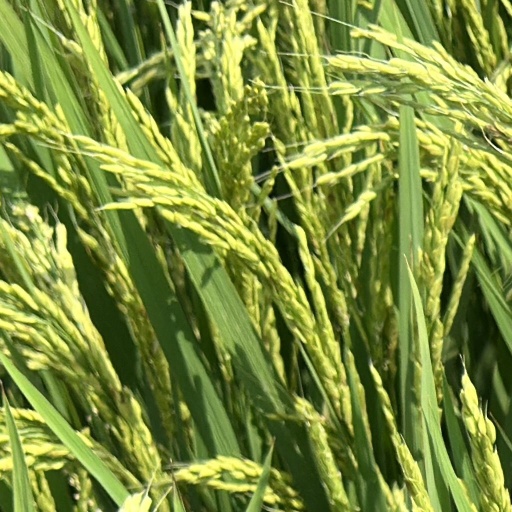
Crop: rice